Norman Douglas (politician)

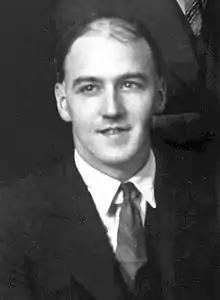
Douglas in 1938

In 1929, following his father's death, Douglas and his family moved to the Auckland suburb of Grey Lynn. There he spent one year studying a basic accountancy course via correspondence and attained a position as a clerk. This was short-lived however as after the onset of the Great Depression he was to spend four years either unemployed or underemployed. In 1934 he was eventually employed in a part-time clerical position at the Department of Labour.